Bands (neckwear)

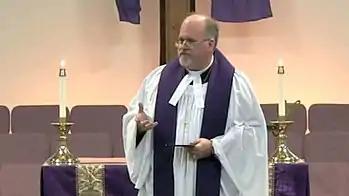
A Methodist minister wearing a cassock, vested with a surplice and stole, with preaching bands attached to his clerical collar

The soft, unstiffened collar draped over the shoulders of the doublet were called falling-bands. Until the Civil War barristers wore falling bands, also known as a rabat, with about six tabs arranged one upon the other, and having the appearance of ruffs rather than bands. They differed from the bands of the clergy of that period in that they were not poked as the latter were. Lawyers took to modern bands about the middle of the seventeenth century. They continued in ecclesiastical use well into the nineteenth century in the smaller, linen strip or tab form- short-bands. These are retained by some priests of the Church of England, academics, lawyers, and ministers of the Church of Scotland, the Presbyterian Church in Ireland, and the English Nonconformist churches, such as the Methodist tradition.